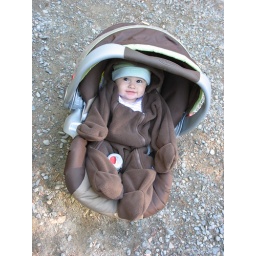
All bundled up in the car seat